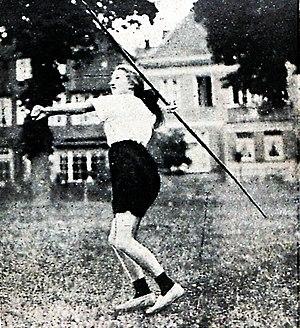
Auguste « Guschi » Hargus est une athlète allemande spécialiste du lancer du javelot.